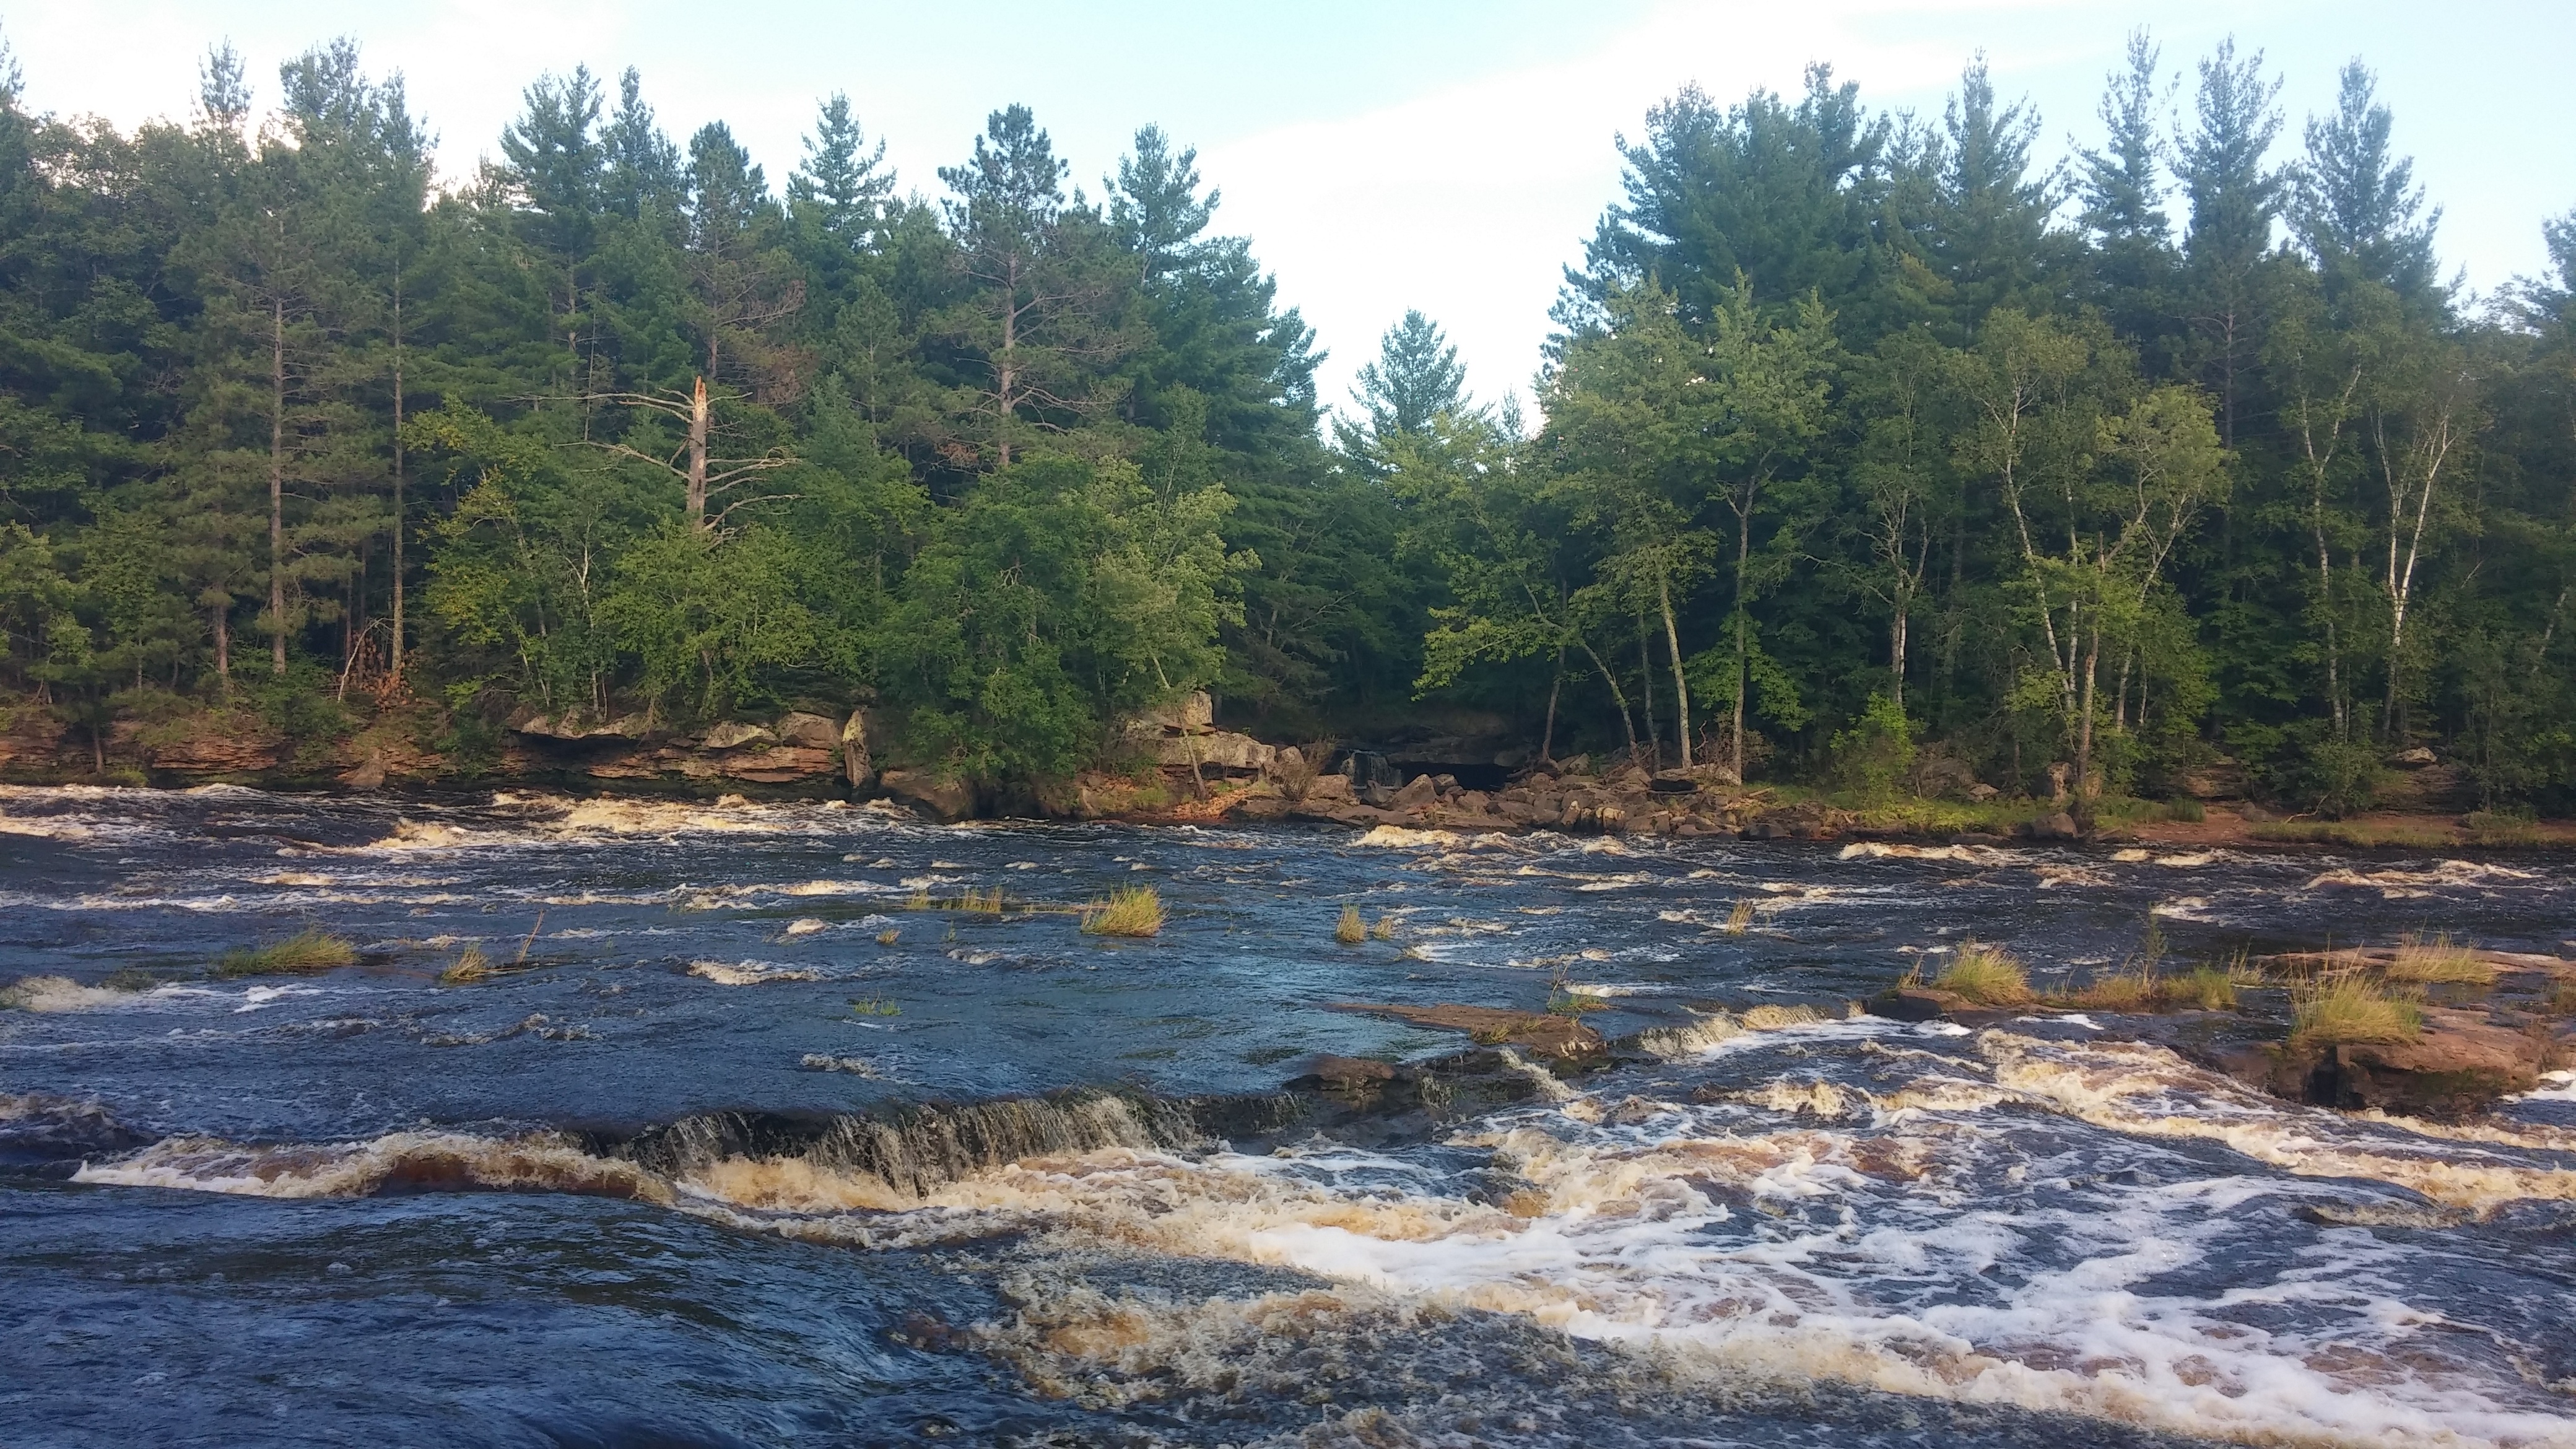
wilderness, river, stream, rapid, body of water, habitat, ecosystem, natural environment, geographical feature